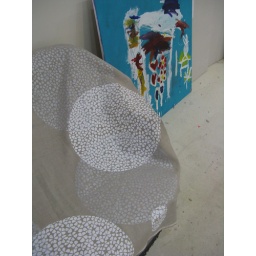
designed and hand screen printed onto linen by Amy Prior; medium sized Perfect Circles; in silver and zinc white (SOLD)